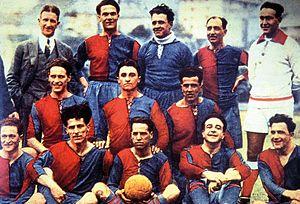
Edoardo Catto est un joueur de football italien, qui évoluait au poste d'attaquant.
Le Championnat d'Italie de football 1923-1924 est la vingt-quatrième édition du championnat d'Italie. Le titre est remporté par le Genoa Cricket and Football Club.